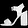
Label: Sandal